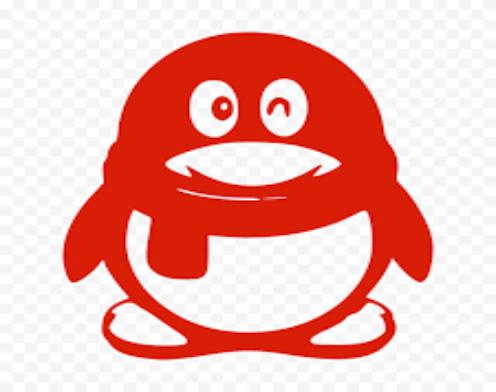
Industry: Leisure